Cosendai Adventist University

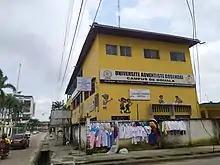
Cosendai Adventist University Campus in Douala

Cosendai Adventist University was founded in 1996 after the dislocation of Adventist University of Central Africa